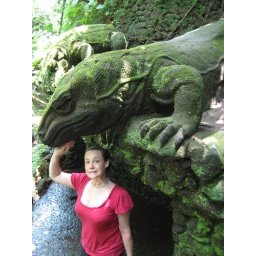
The holy monkey forest in Ubud; amazingly tranquil place, as long as you're not carrying foodstuffs.